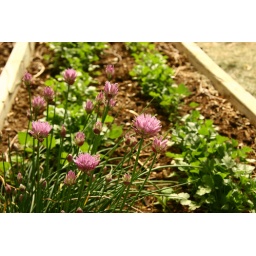
Chives with purple flowers in front off a bed of Cilantro. Another wonderful herb useful as an ornamental.